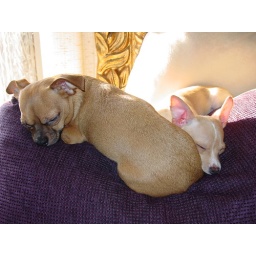
My two dogs sleeping in the sun on the couch.